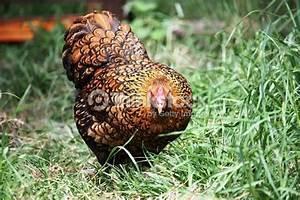
chicken